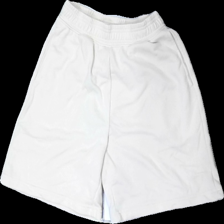
View: front
Type: Shorts
Category: Ladies
Brand: H&M
Brand text on label: DIVIDED
Colors: White
Material: 83% cotton, 17% polyester
Cut: Regular
Size: XS
Season: All
Price range: <50
Recommended usage: Export